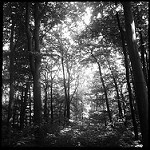
Label: B & W